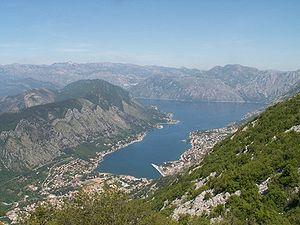
Les bouches de Kotor ou bouches de Cattaro, en serbe/monténégrin Boka Kotorska, sont une baie de la côte occidentale du Monténégro, débouchant sur la mer Adriatique et formée de quatre golfes que surplombent de hautes montagnes.
Kotor est une ville et une municipalité du Monténégro. En 2003, la ville comptait 1 331 habitants et la municipalité 23 481.